Development Alternatives with Women for a New Era

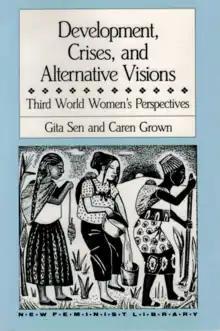
DAWN's first book, "Development, Crises, and Alternative Visions: Third World Women's Perspectives," (1985).

Work stemming from these research themes make up a number of books and publications, and have formed the basis of advocacy within intergovernmental processes (including for example RIO+20). Yet, as DAWN maintains close connections to activist communities, its project is equally focused on ‘networking’ with social movements, as well as on ‘training.’ Such networking involves engaging extensively and dialogically with grassroots movements (through seminars and workshops), which allows for the production of bottom-up knowledge with them, as well as bringing to them interlinkage analyses that are more structural and critical and which together contest neoliberal capitalism’s dominant narrative. Training (which is accomplished through the creation of training institutes that act as spaces for intensive participatory education), is a way to multiply this analysis and knowledge, so that new feminists can use it for change. DAWN publishes a variety of articles, papers and multimedia content, most of which can be found on its website.